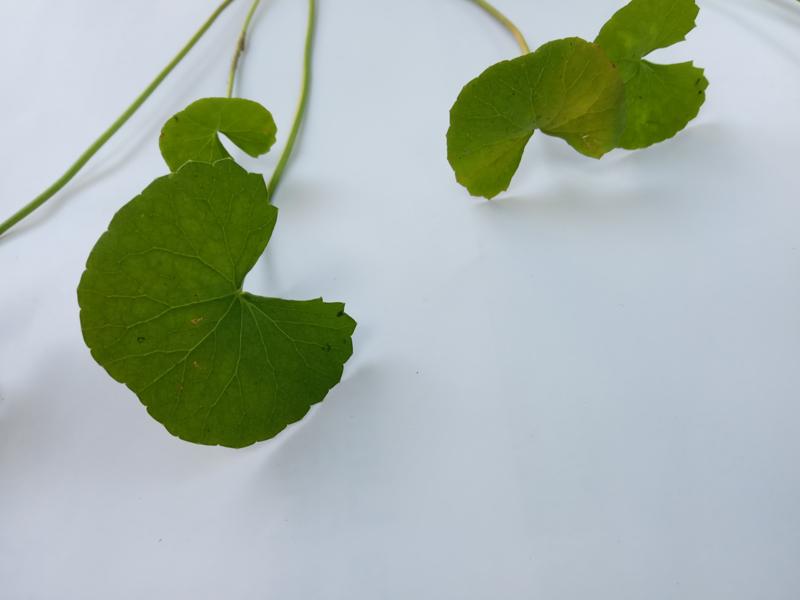
Weed species: Centella asiatica